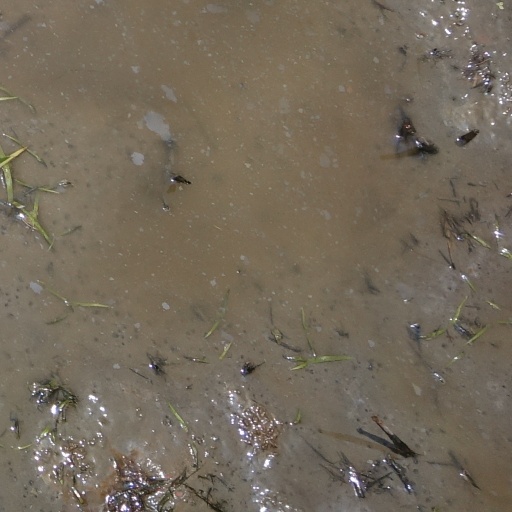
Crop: rice